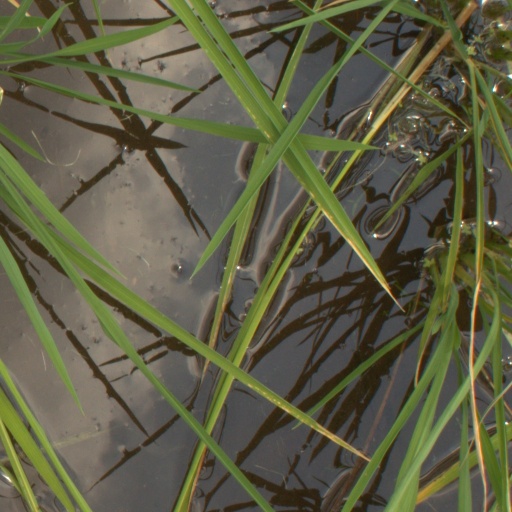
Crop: rice